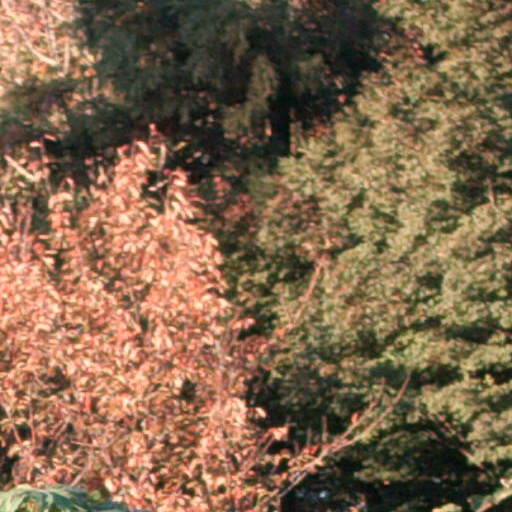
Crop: cassava